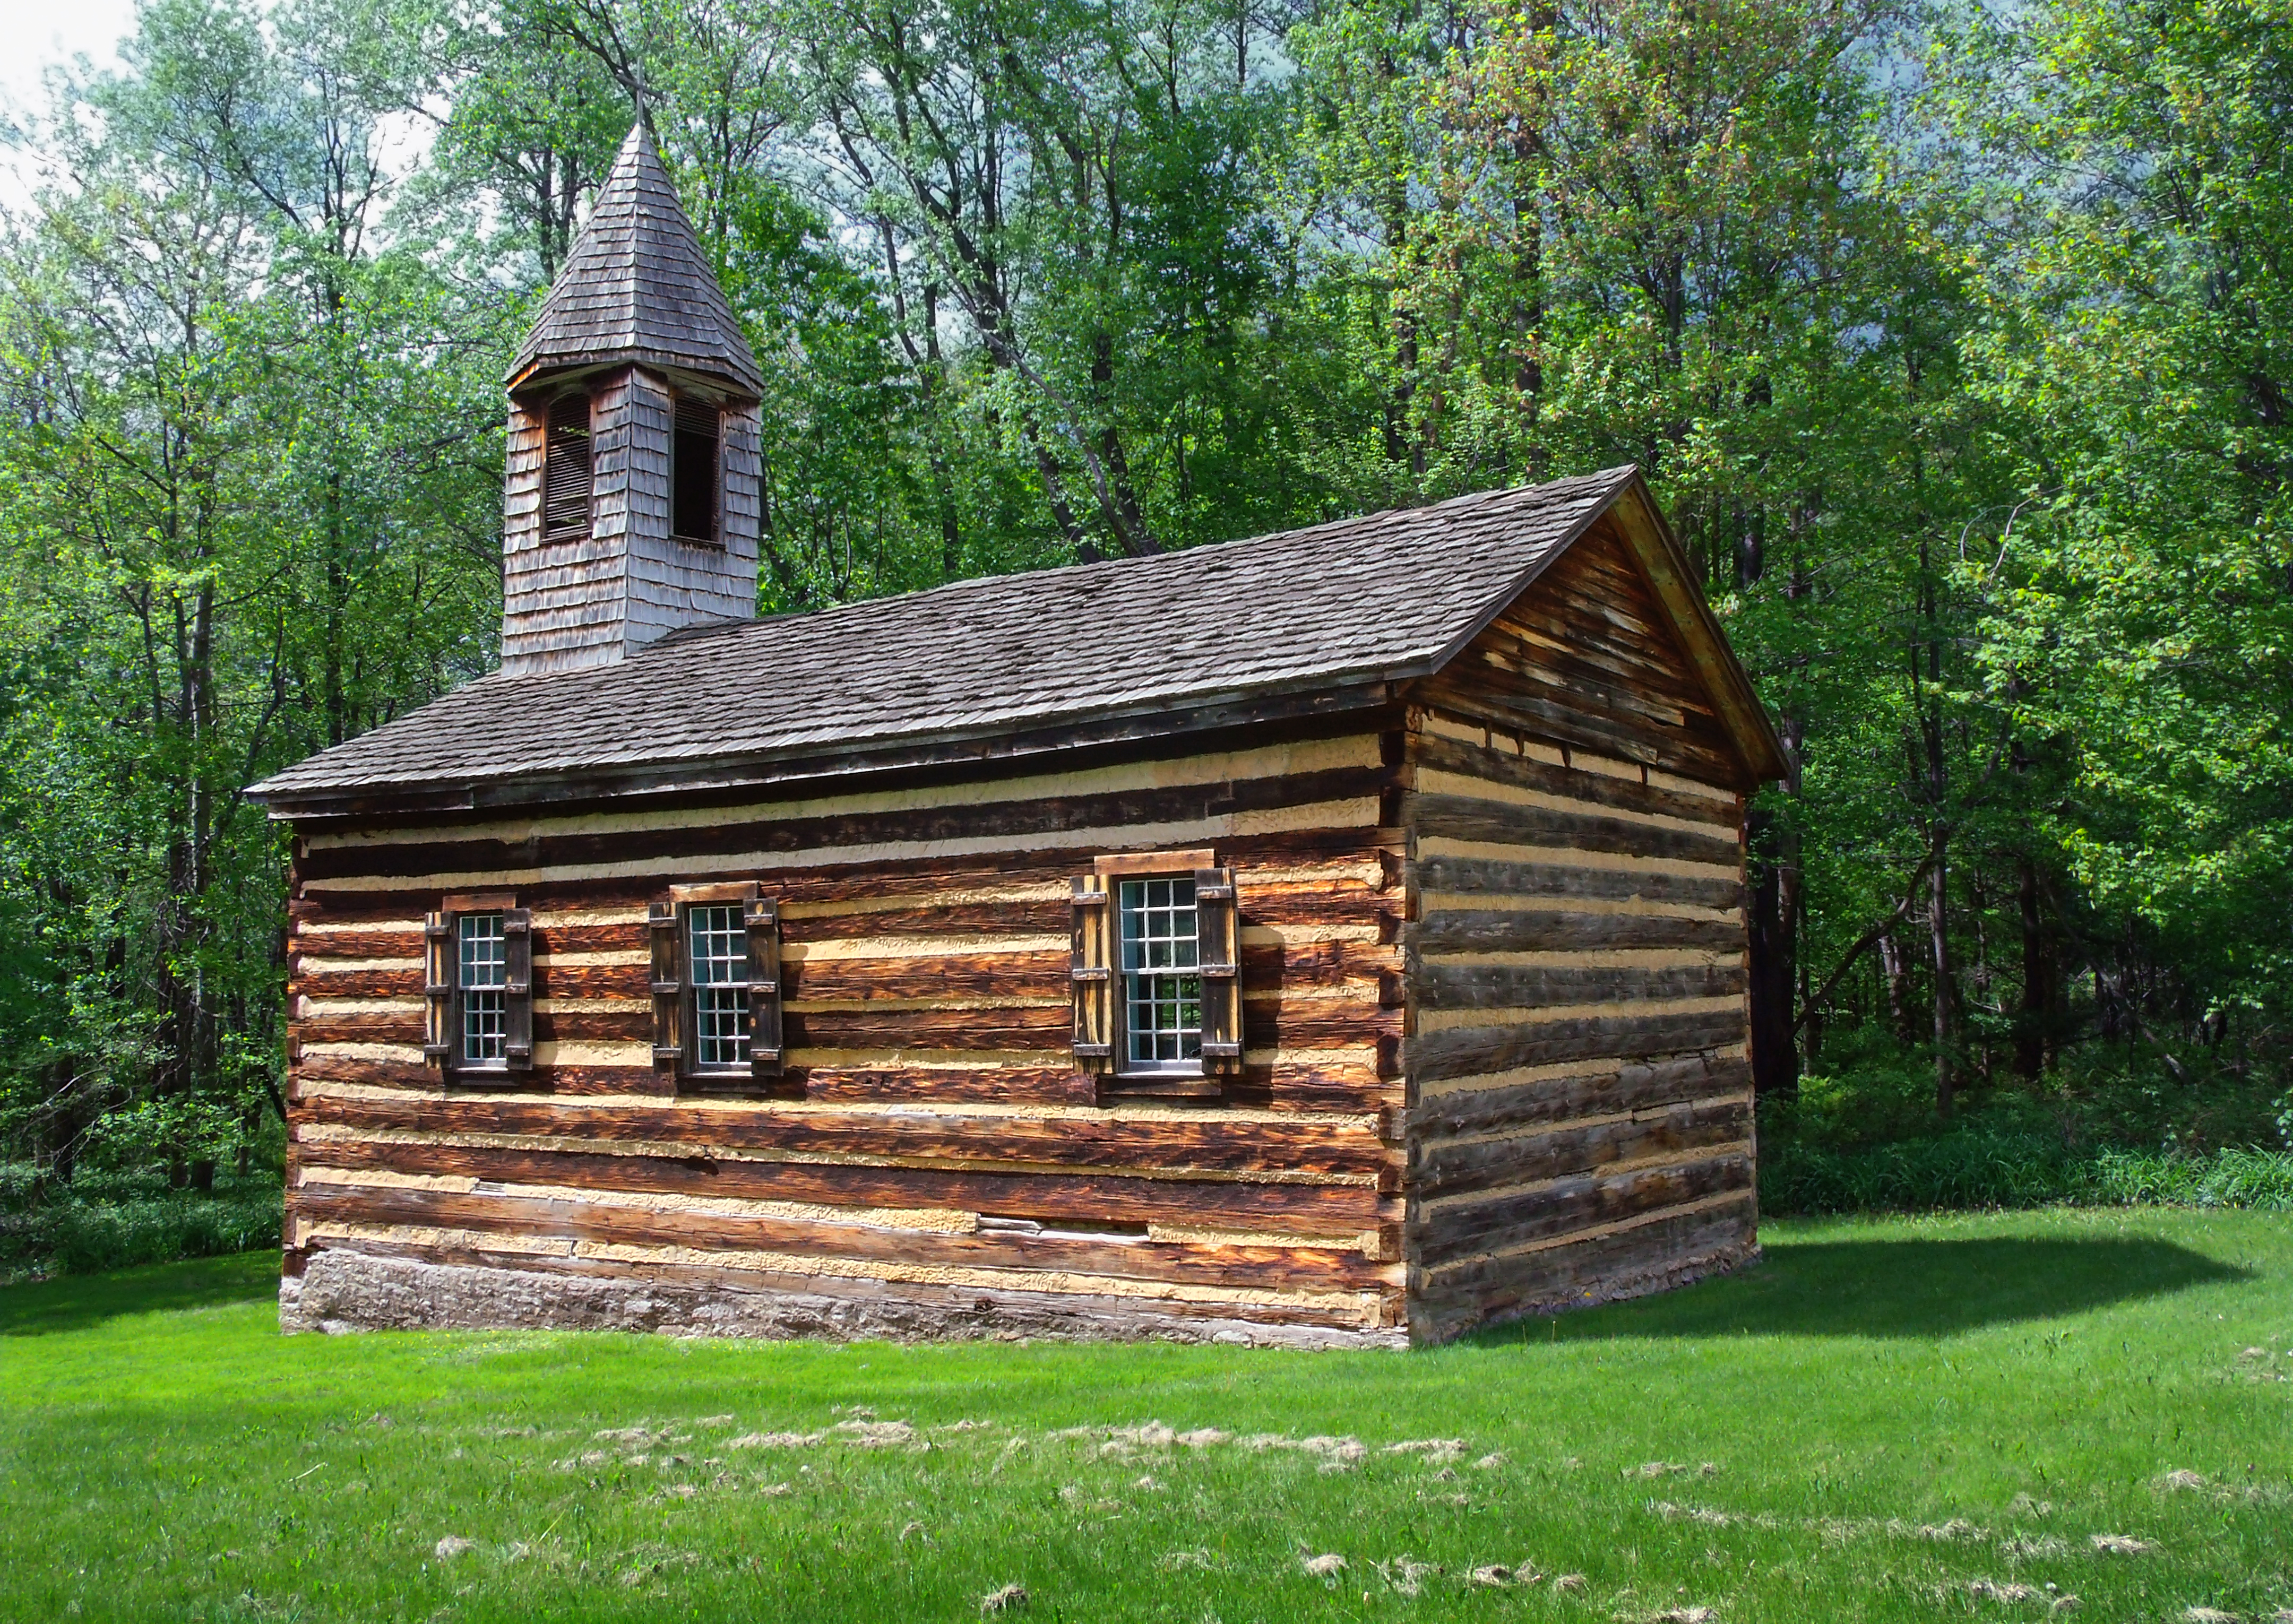
house, building, barn, home, shed, hut, spring, cottage, backyard, chapel, creativecommons, farmhouse, pennsylvaniawilds, pennsylvania, clearfieldcounty, brightlight, estate, log cabin, coopertownship, rural area